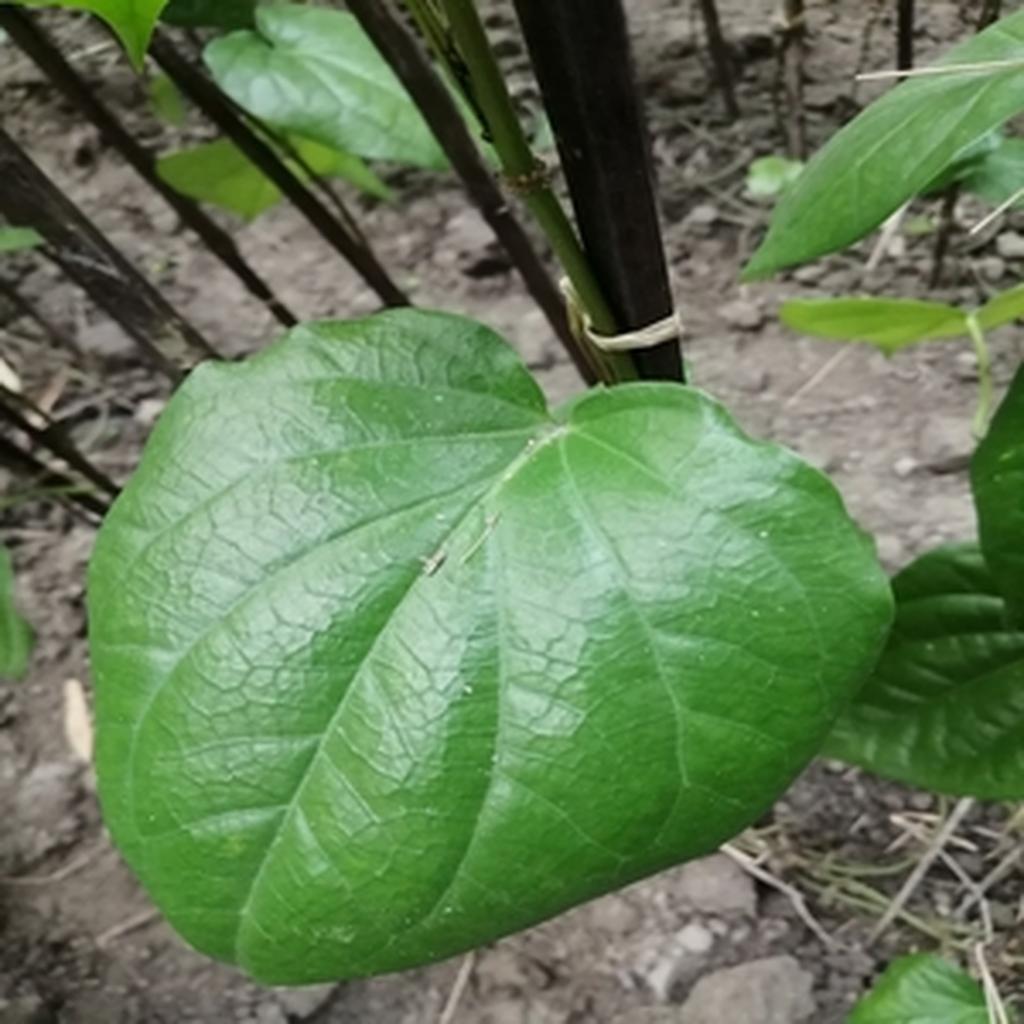
Label: Healthy_Leaf